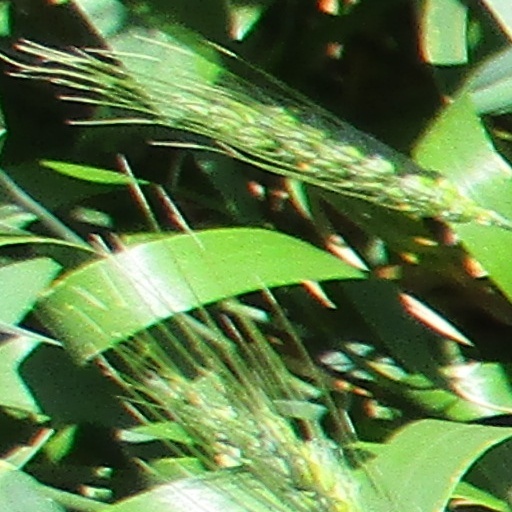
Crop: wheat